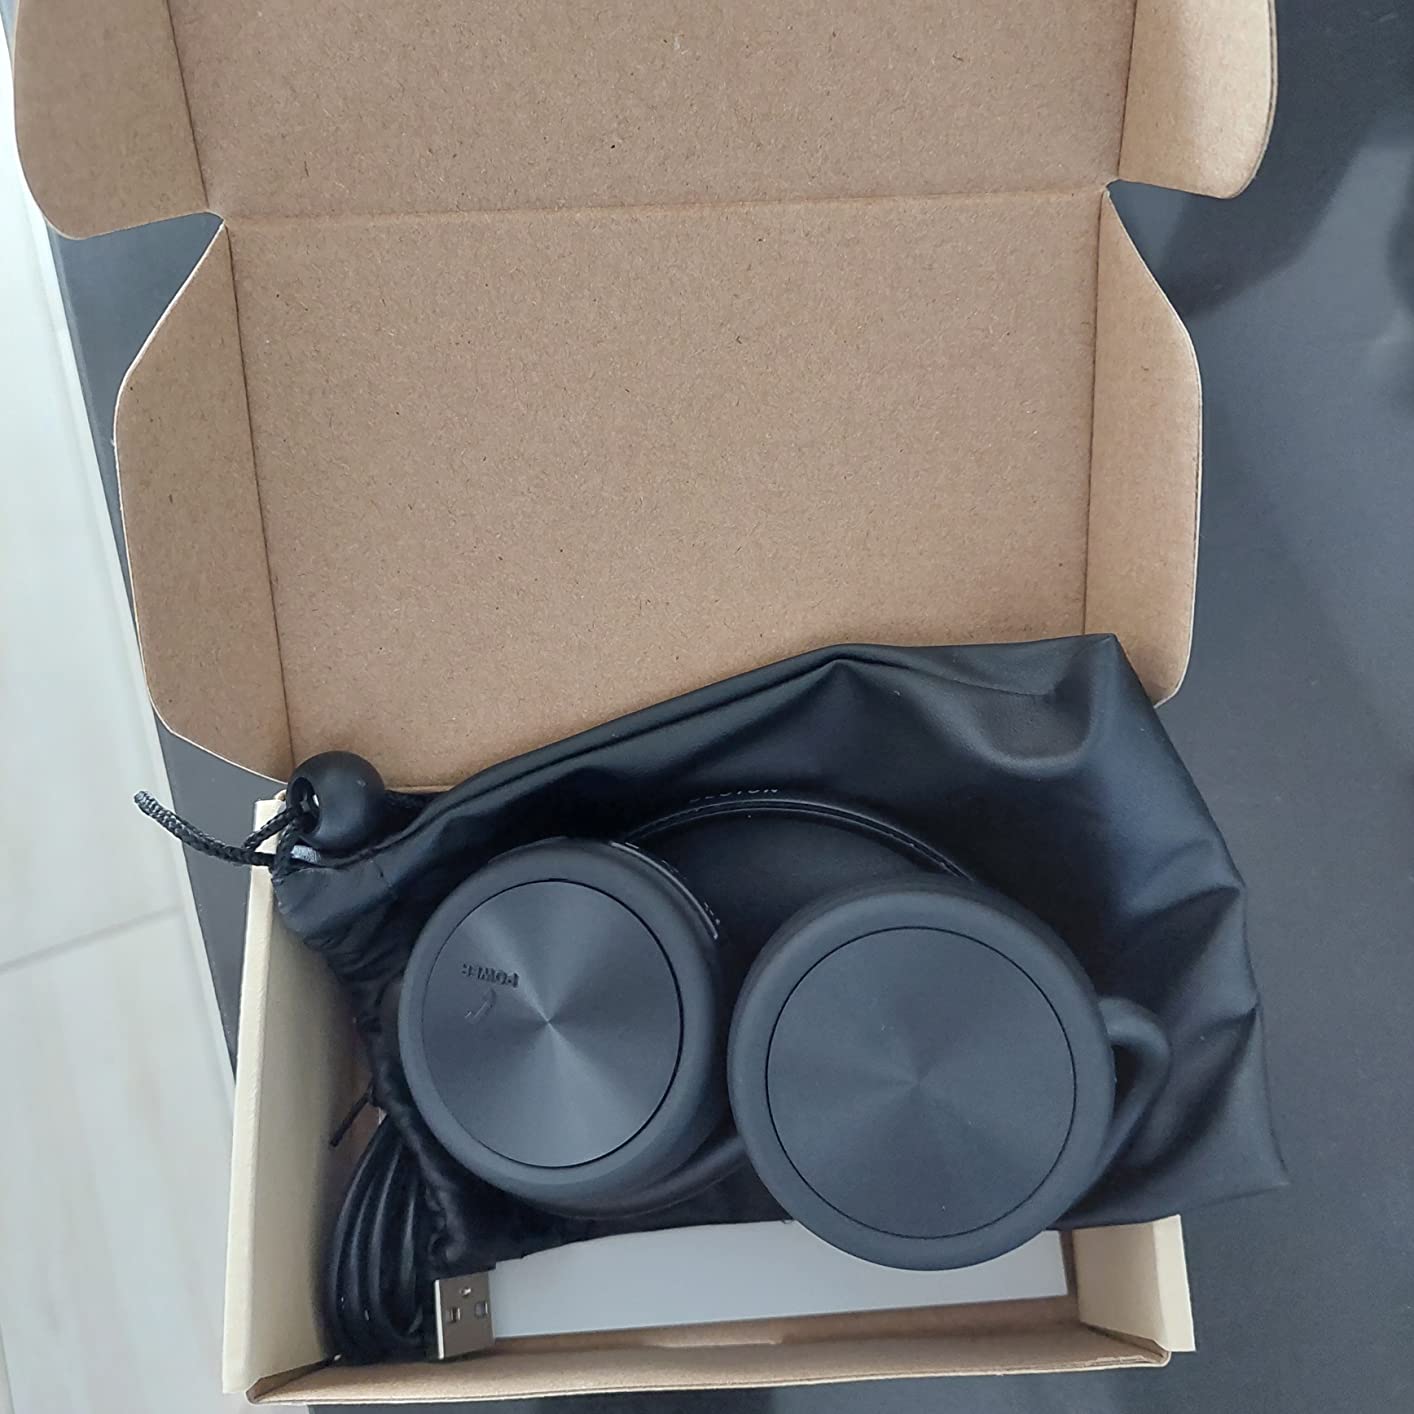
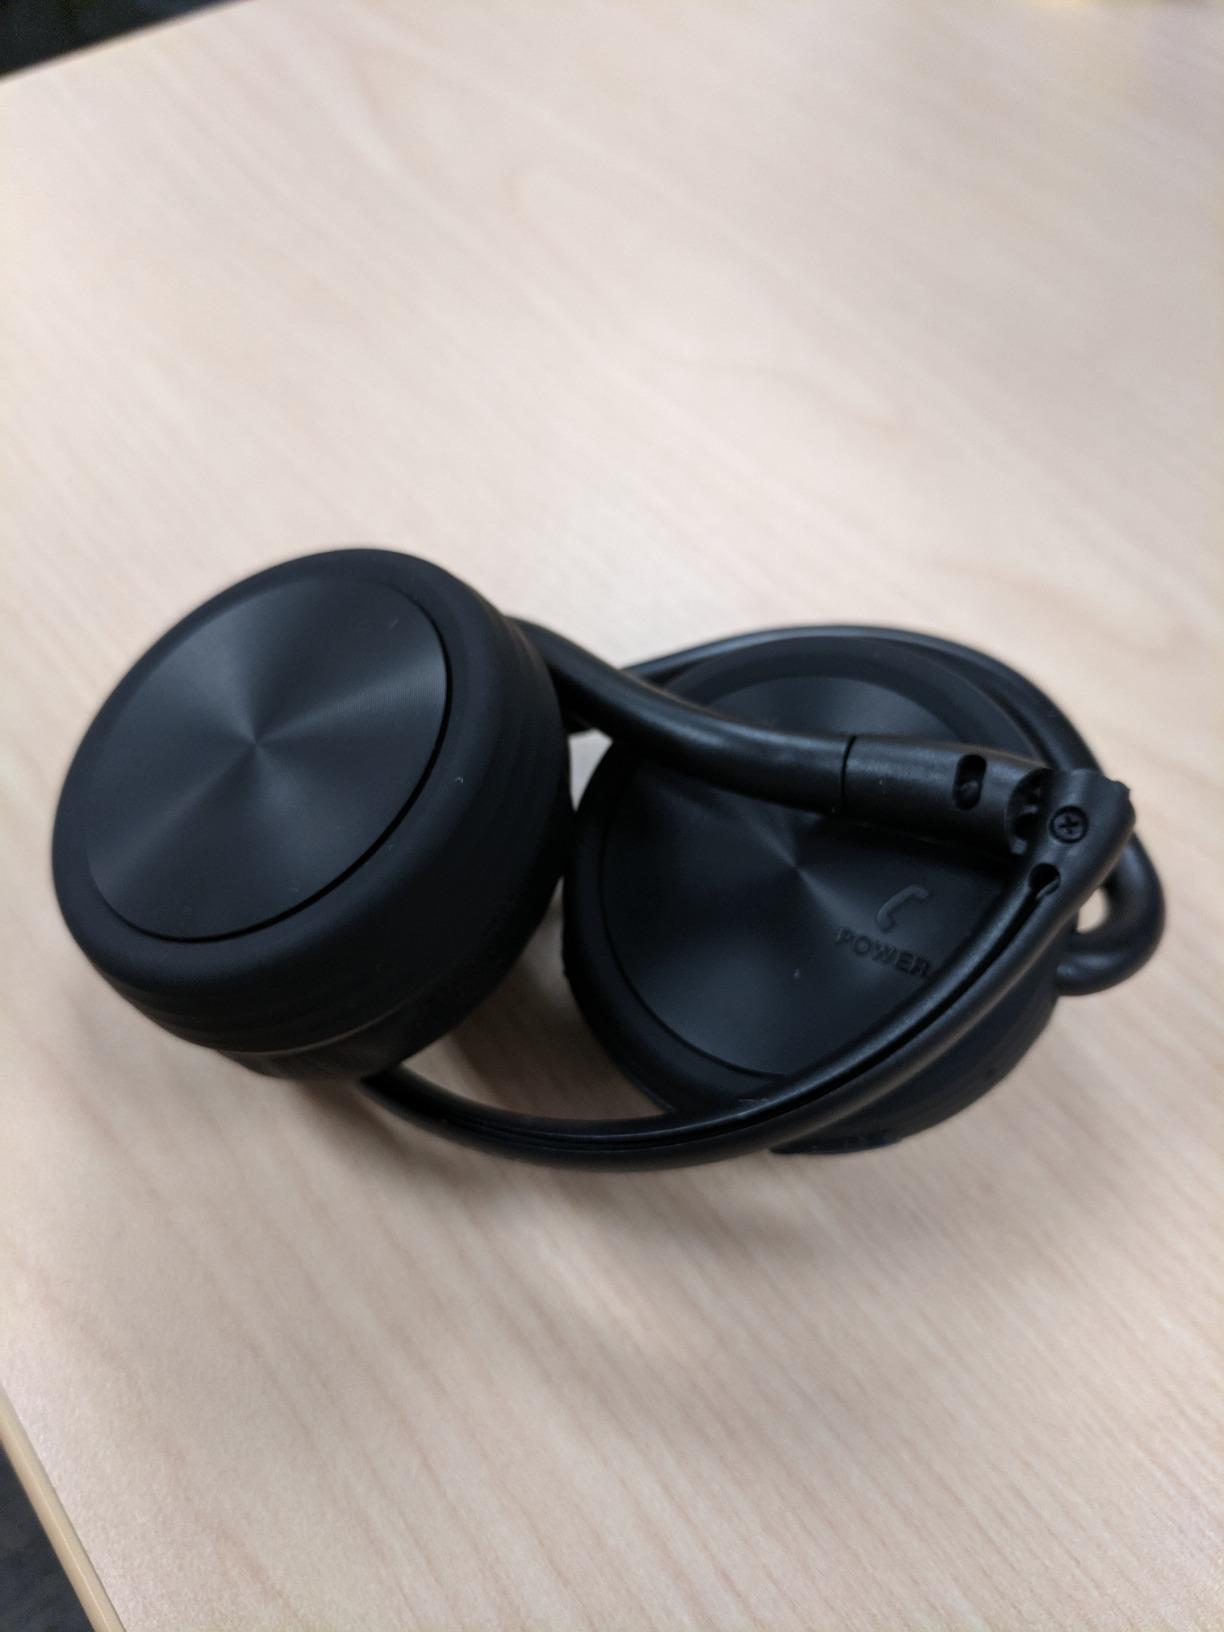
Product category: headphones
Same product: yes